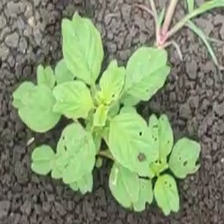
Weed species: Kena_(Commplina_benghalensio)